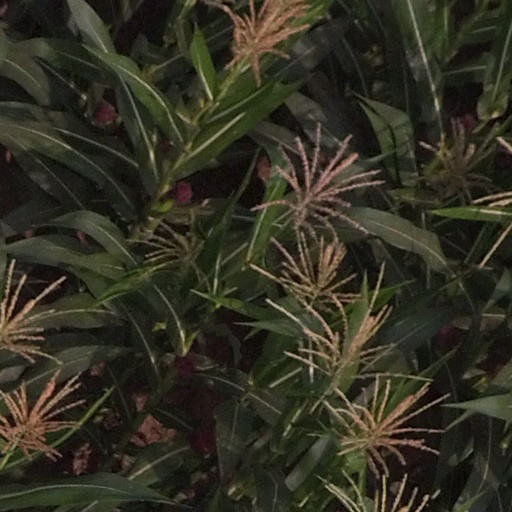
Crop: maize; corn